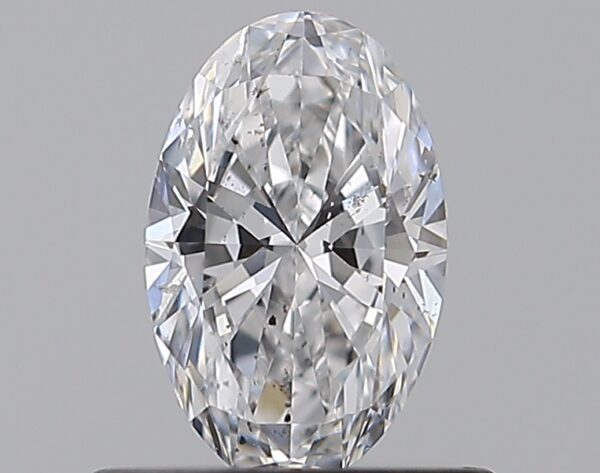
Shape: oval
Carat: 0.53
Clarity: VS2
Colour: D
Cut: EX
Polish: VG
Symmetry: EX
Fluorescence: F
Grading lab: GIA
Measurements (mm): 6.96 x 4.43 x 2.67